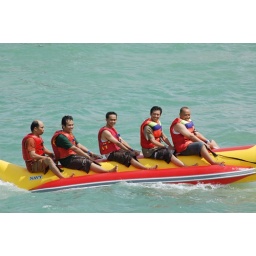
in the middle of north ocean with banana boat